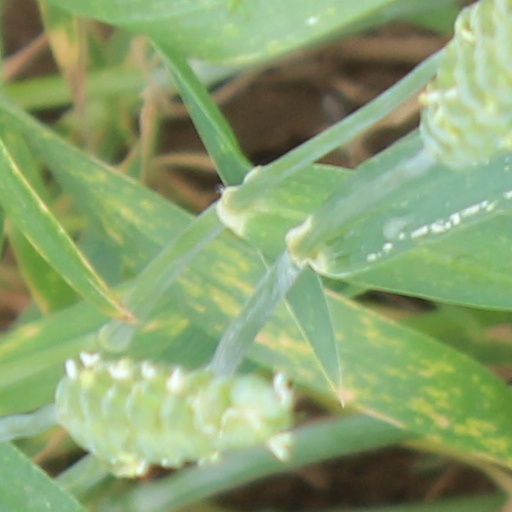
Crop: wheat